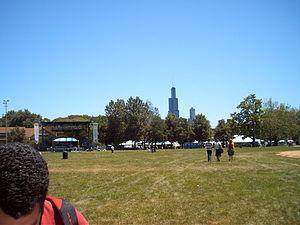
L'Union Park est un parc municipal de la ville de Chicago, dans l'État de l'Illinois. D'une superficie de 54 500 m², le parc est situé dans le secteur de Near West Side, à l'ouest du secteur financier du Loop. Union Park est ouvert toute l'année, tous les jours entre 6 h et 23 h.